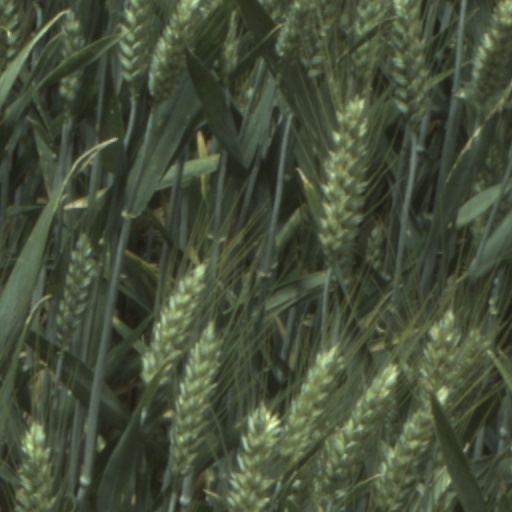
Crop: wheat